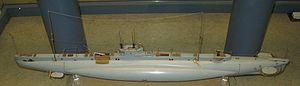
La classe E est une classe de 58 sous-marins de la Royal Navy propulsée par moteur Diesel, et construite avant et pendant la Première Guerre mondiale. Les différentes unités furent réalisées sur les chantiers Vickers de Barrow-in-Furness, Chatham Dockyard de Chatham, William Beardmore and Company de Dalmuir, Yarrow Shipbuilders et Fairfield de Glasgow, Swan Hunter de Wallsend, Scotts de Greenock, Cammell Laird de Birkenhead, William Denny & Br. de Dumbarton, John Brown & Company de Clydebank, John I. Thornycroft & Company de Woolston et Armstrong Whitworth de Newcastle upon Tyne.